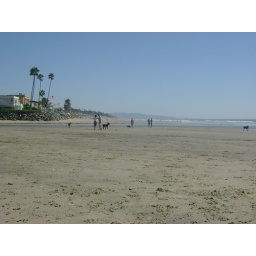
dog beach in Del Mar